A Fist Within Four Walls

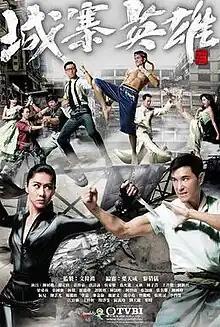
Official poster

A Fist Within Four Walls is a 2016 Hong Kong martial arts action television drama produced by Jazz Boon and TVB. It premiered on TVB Jade in Hong Kong, Astro On Demand in Malaysia and TVB First in Singapore on 1 August 2016. The final episode aired on 28 August 2016, totalling 28 episodes.